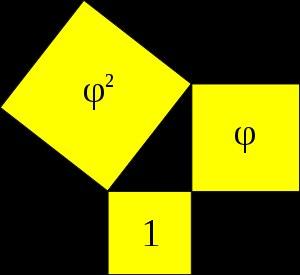
Un triangle de Kepler est un triangle rectangle dont les carrés des longueurs des côtés sont en progression géométrique selon la raison du nombre d'or. Les rapports des côtés sont 1 : √φ : φ.